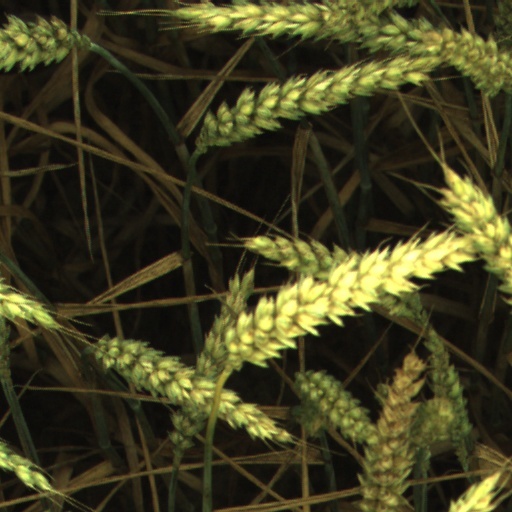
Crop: wheat